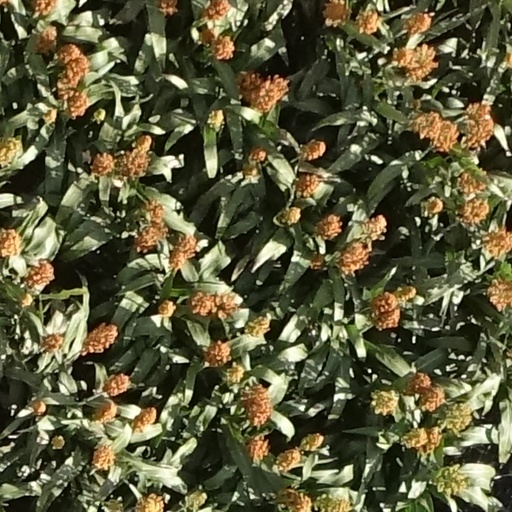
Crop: sorghum